Park Slope Historic District

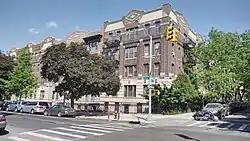
May, 2021

Park Slope Historic District is a national historic district in Park Slope, Brooklyn, New York, New York. It consists of 1,802 contributing buildings built between 1862 and about 1920. The 40-block district is almost exclusively residential and located adjacent to Prospect Park. It includes a variety of two and three story townhouses built in a variety of popular architectural styles of the late-19th and early 20th centuries. It was listed on the National Register of Historic Places in 1980.